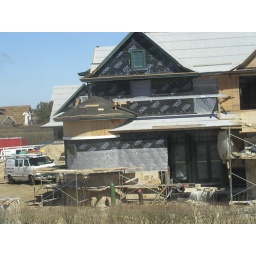
Howard stern is building a house in southhampton. These are some of the pictures of the progress.